Mathieu Bélie

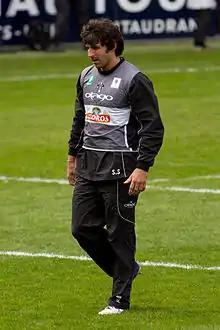

Mathieu Bélie (born 20 February 1988 in Toulouse, France) is a French born Spanish rugby union footballer, currently playing for CA Brive in the Top 14. His usual position was at Fly-half, but he now plays at Scrum-half. Prior to joining CA Brive he played for US Montauban and Stade Toulousain where he won the 2007-08 Top 14.